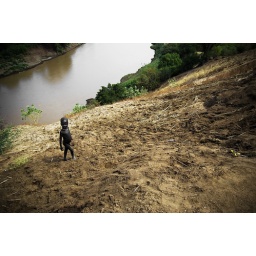
K1 - little boy on hill above the omo river - RLC_1